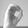
ASL letter: O